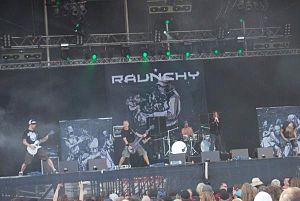
Raunchy
Raunchy på With Full Force 2009.
Raunchy er et dansk metalband der kombinerer elementer fra thrash metal, industrial metal, metalcore og melodisk dødsmetal i hvad de selv betegner som "futuristisk hybrid metal". Bandet blev dannet i 1992 og har udgivet fem album – de brød for alvor igennem i 2002, hvor de blev det første danske band til at skrive kontrakt med det internationale pladeselskab Nuclear Blast Records.